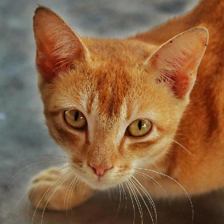
Label: animals